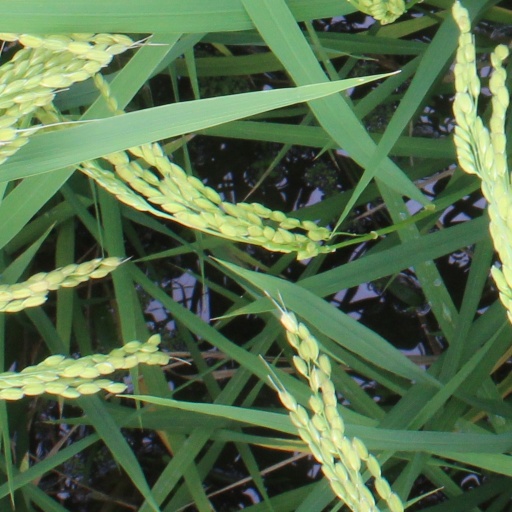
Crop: rice